Gail Godwin

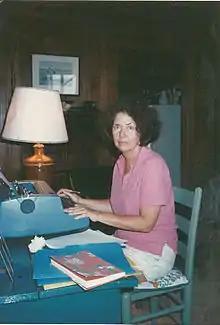
Gail Godwin writing "The Finishing School" on a typewriter in 1983.

After completing her graduate work in 1971, Godwin spent two months at the Yaddo artist's colony in Upstate New York in 1972. There she wrote 100 pages of a novel called "The Villain", which was never published. The work was scrapped, but ended up being part of the basis for "The Odd Woman". According to author Jane Hill, it was while working on "The Odd Women" that Godwin transitioned from linear narratives to more complex structures where the plot interweaves past and present events.